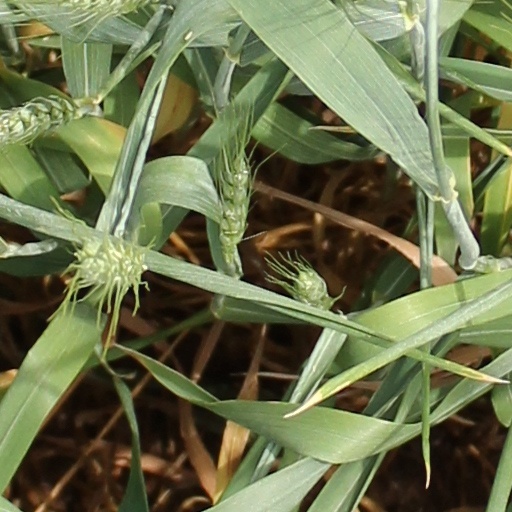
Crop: wheat